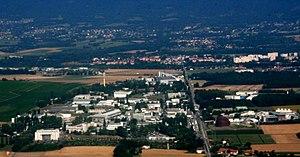
La recherche européenne est une notion qui désigne la recherche scientifique menée au niveau européen, et en particulier dans le cadre de la Communauté européenne.
L'Organisation européenne pour la recherche nucléaire, aussi appelée